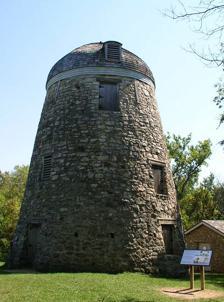
Building: Seppman Mill
Country: United States of America
Year built: 1864
United States historic place Seppmann Mill U.S. National Register of Historic Places The Seppmann Mill and adjacent granary Location MN 68 in Minneopa State Park Nearest city Mankato, Minnesota Coordinates 44°9′50″N 94°6′48″W / 44.16389°N 94.11333°W / 44.16389; -94.11333 Built 1864 Architect Louis Seppmann MPS Blue Earth County MRA (AD) NRHP reference No. 71000435 Added to NRHP August 26, 1971 The Seppman Mill (sometimes spelled Seppmann Mill ) is a former windmill in Blue Earth County, Minnesota , United States, now preserved in Minneopa State Park .  It was built by Louis Seppmann, a German immigrant, between 1862 and 1864 and is now on the National Register of Historic Places .  The sails and internal machinery have been removed. Construction Seppmann was born in Westphalia , Germany in 1835 and emigrated to the United States at age 17.  He settled in Blue Earth County, Minnesota , five years later, in 1857. He made his living as a stonemason .  In 1862 he used his earnings to begin constructing a wind-powered gristmill on his own land.  Seppmann was only somewhat familiar with windmills from his homeland, but drew on his "considerable natural talent for mechanics and invention." Seppmann, with help from some fellow masons, built the first 10 feet (3.0 m) of the walls before being interrupted by financial difficulties and the outbreak of the Dakota War of 1862 .  He resumed work the next summer, joined now by neighbor Herman Hegley.  Using a ramp and a wheelbarrow to convey material up the growing structure, they finished construction in 1864.  Seppmann carved most of the wooden machinery himself with an axe, except for two metal cog wheels and the millstones , which had to be purchased from St. Louis for $600. Physical description The Seppman Mill The stone walls are 32 feet (9.8 m) high and conical.  At the base the diameter is 30 feet (9.1 m) and the walls are two feet (0.61 m) thick, but taper to 20 feet (6.1 m) across and six inches (15 cm) thick at the top.  The mill is capped with a wooden dome that could be pivoted on a track to catch the prevailing winds.  There was a small platform on the outside of the dome where the miller liked to sit and smoke his pipe.  The wooden arms, covered with sailcloth, spanned 72 feet (22 m).  The mill had five floors, though some were very short and only held machinery. Starting the mill Seppmann was not a farmer, so to test the finished mill he had to borrow money and buy grain.  As the American Civil War was still raging, grain was quite expensive and the bank charged him 25% interest in advance for his loan.  Seppmann also needed to hire an expert to start up the mill and show him how to operate it.  However, there was no wind for four or five weeks and the expert eventually gave up and went home.  The first light wind didn't blow until a Sunday, but Seppmann was opposed to working on the Sabbath until his partner Hegley convinced him that if God had provided the first wind in over a month on a Sunday it must be okay. However without the expert's help, Seppmann and Hegley immediately clogged the millstone.  Thinking more speed would help, they put on full sail.  Instead the rising wind set the arms spinning so fast the operators couldn't stop it.  The wooden parts grew so hot that the windmill was in danger of catching fire.  Meanwhile, a crowd of onlookers had gathered outside, eager to see Seppmann's curiosity finally in operation and surprised that it seemed to be running so fast it might tear itself apart.  In desperation Seppmann tossed something into the gears, but it shattered and a piece was flung away with such force that it shot a hole through the rim of Seppmann's hat.  At last Seppmann and Hegley were able to unfurl some of the sails and halt the mill.  Ultimately they learned that the clog was due to poor dressing of the millstones and after making improvements, including a better brake, were operational by late September. Operation In a good wind the mill could grind 150 bushels of wheat in a day, producing fairly good quality flour .  Farmers came from as far 30 miles (48 km) away to have their grain milled.  In 1866 Seppmann married and bought out his partner Hegley, giving shares instead to his new in-laws.  The Seppmanns initially lived in a small stone house next to the windmill, which was converted to a warehouse in the 1870s after they moved to a new home. Lightning struck the mill in June 1873 and blasted off two of the arms.  Seppmann replaced them, but seven years later a tornado knocked off two arms again. By then technological advances and competition from other mills made it unprofitable to repair.  Seppmann continued to operate the mill with the two surviving arms, making animal feed.  Finally a storm in 1890 damaged the remaining arms and Seppmann ceased operations. Later history William Seppman, standing in front of Seppman Mill ca. 1890 Over the next 40 years the mill deteriorated and the warehouse was torn down entirely. In 1929 Louis Seppmann's son Alfred donated the windmill to be added to Minneopa State Park.  The Blue Earth County Historical Society conducted repairs before the 1.24-acre (0.50 ha) parcel was transferred to the state in 1931. The mill site was originally separated from the state park by over a mile and public access was difficult.  The Minnesota State Highway Department built a parking area off Highway 68 in the mid-1950s. In the late 1960s Seppmann heirs and other landowners sold the intervening land to the state so the park could be expanded into one contiguous property.  The Minnesota Department of Natural Resources spent $65,000 carrying out repairs to the mill and reconstructing the warehouse. The mill's exterior was repaired, interior structures refurbished, doors and windows replaced, and the roof reshingled. The internal mechanisms have been dismantled, and neither the mill nor the warehouse interiors are open to the public.  Park managers hope someday to restore the machinery and the arms. References